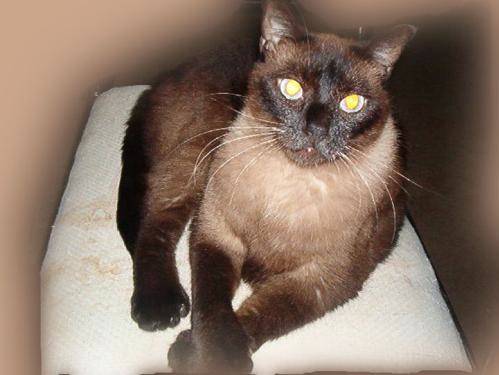
Label: cat